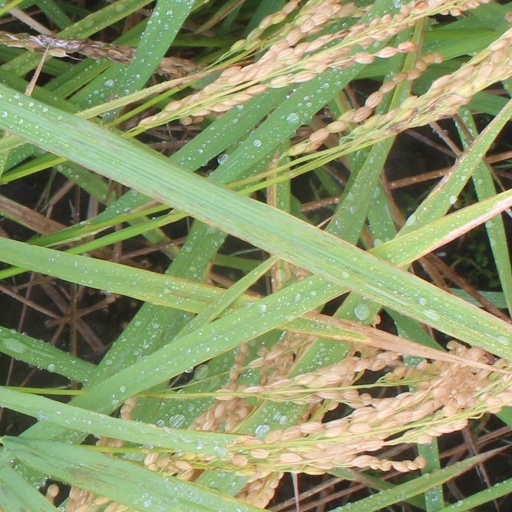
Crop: rice